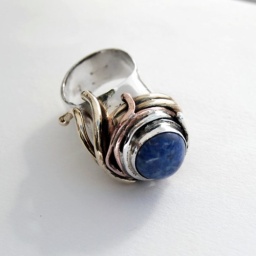
Handcrafted dome ring in sterling silver with brass and copper wire accents. Lapis stone set in fine silver bezel